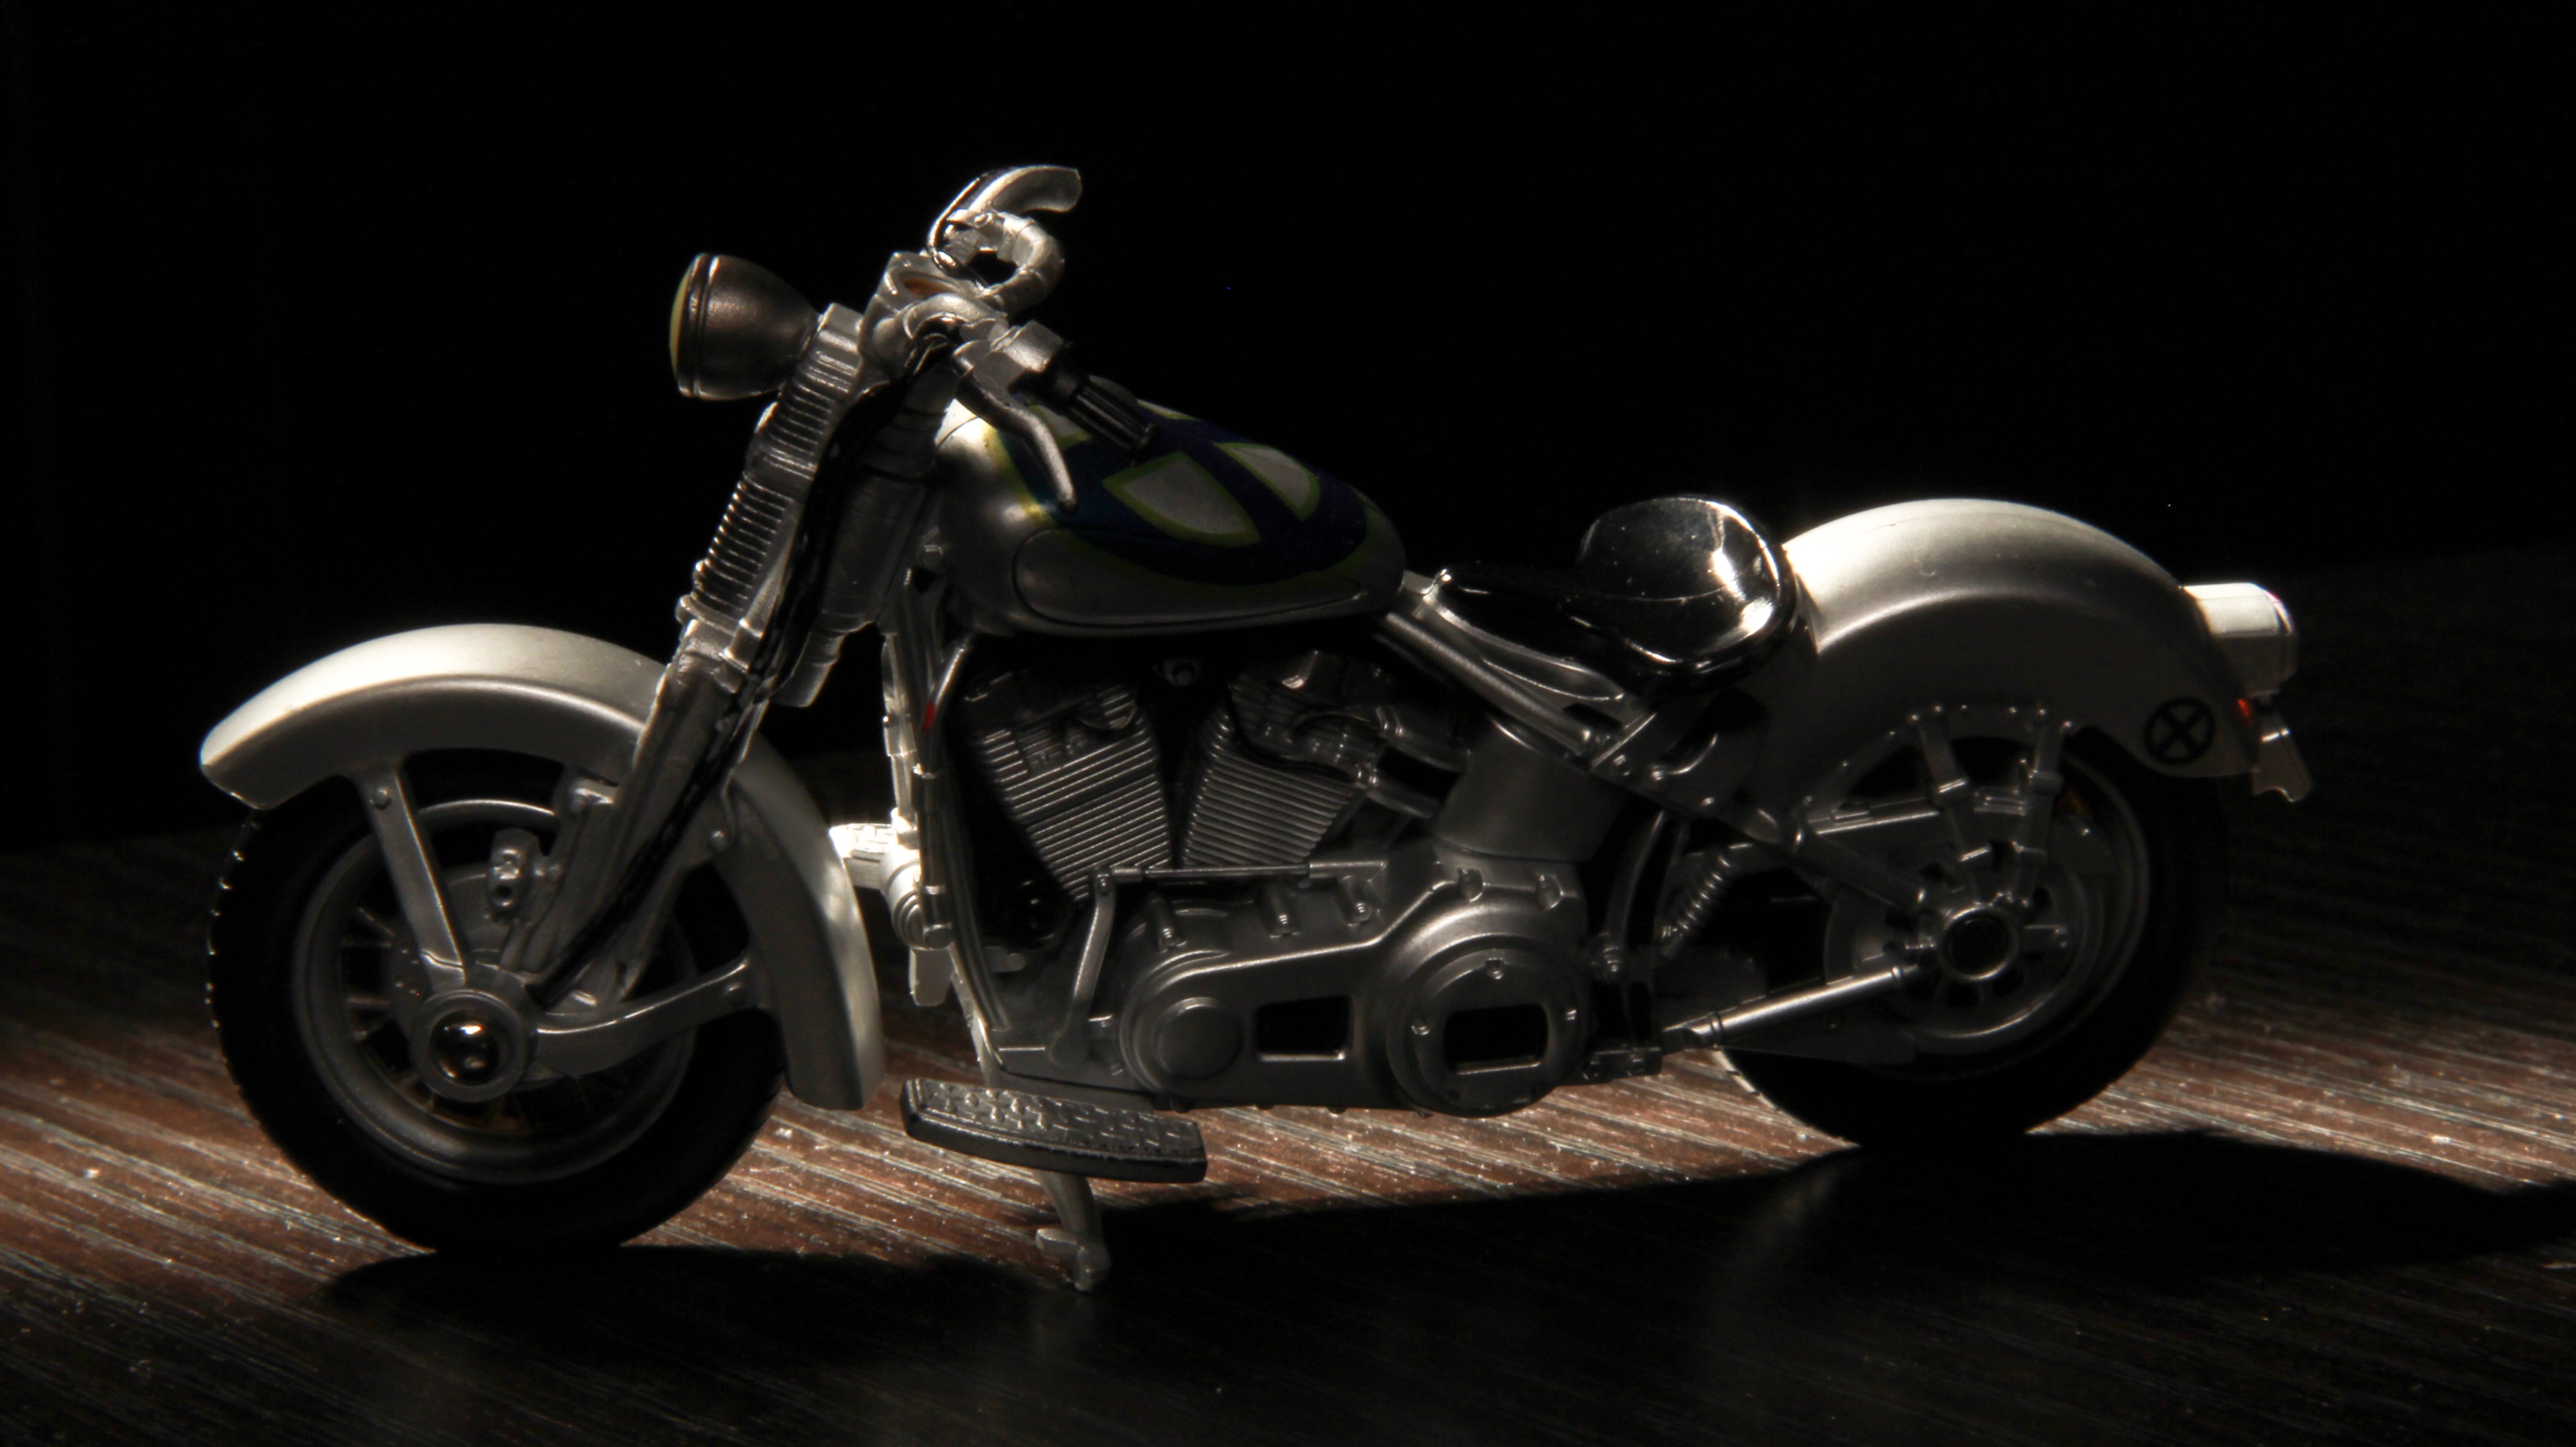
sport, car, wheel, adventure, bike, rider, transportation, vehicle, motorcycle, freedom, speed, toy, motorcycling, land vehicle, automobile make, automotive design